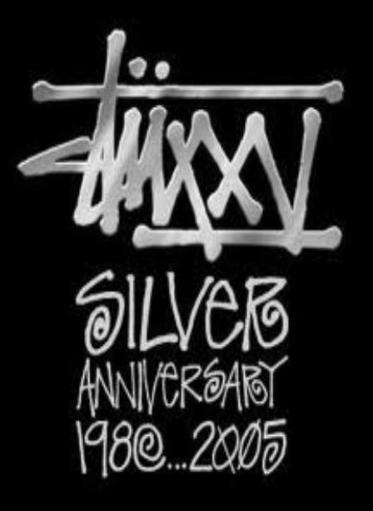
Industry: Clothes